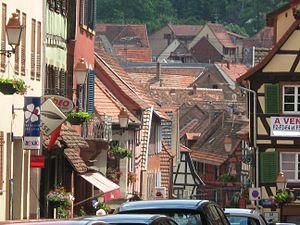
Vue sur la Grand'Rue de Bouxwiller (67) France
Bouxwiller est une commune française de la plaine d'Alsace située à 33,3 km au nord-ouest de Strasbourg, dans le département du Bas-Rhin en région Grand Est. Elle est le chef-lieu du canton de Bouxwiller et de la Communauté de communes de Hanau-La Petite Pierre. En 2013, la population légale est de 4 037 habitants.